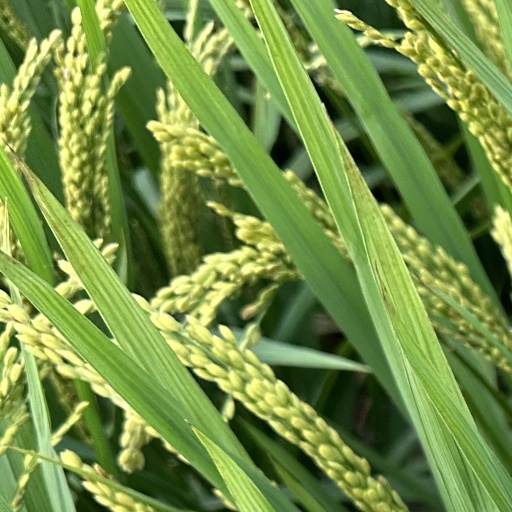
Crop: rice